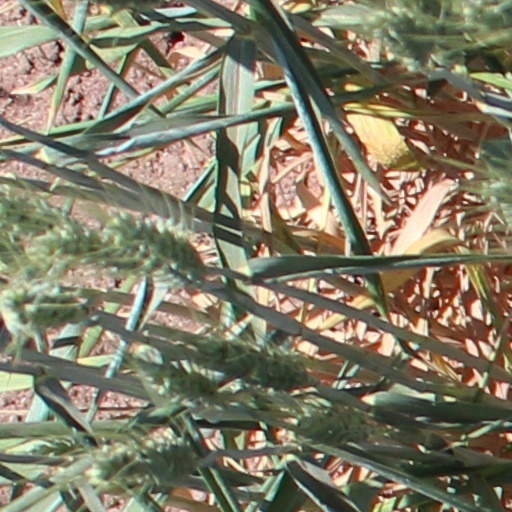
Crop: wheat